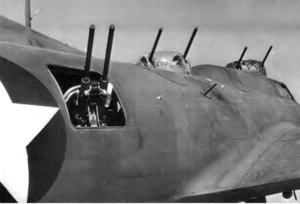
Le Boeing YB-40 Flying Fortress est un bombardier américain dérivé du B-17. Il est mieux armé, ce qui lui permet d'escorter d'autres bombardiers pendant la guerre. Il est utilisé au cours de l'année 1943, essentiellement en Europe.